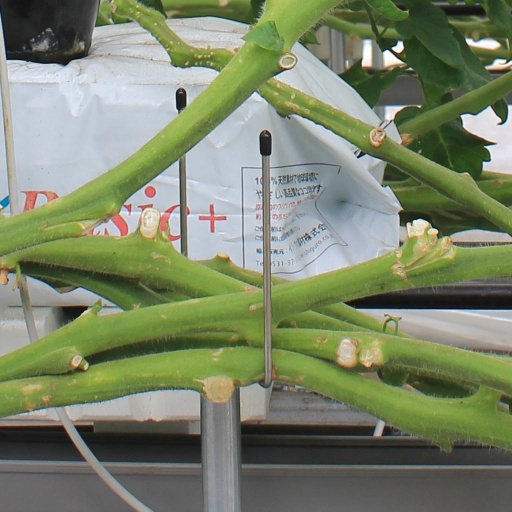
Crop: tomato